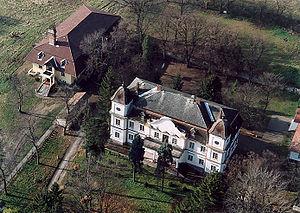
Vatta est un village et une commune du comitat de Borsod-Abaúj-Zemplén en Hongrie.